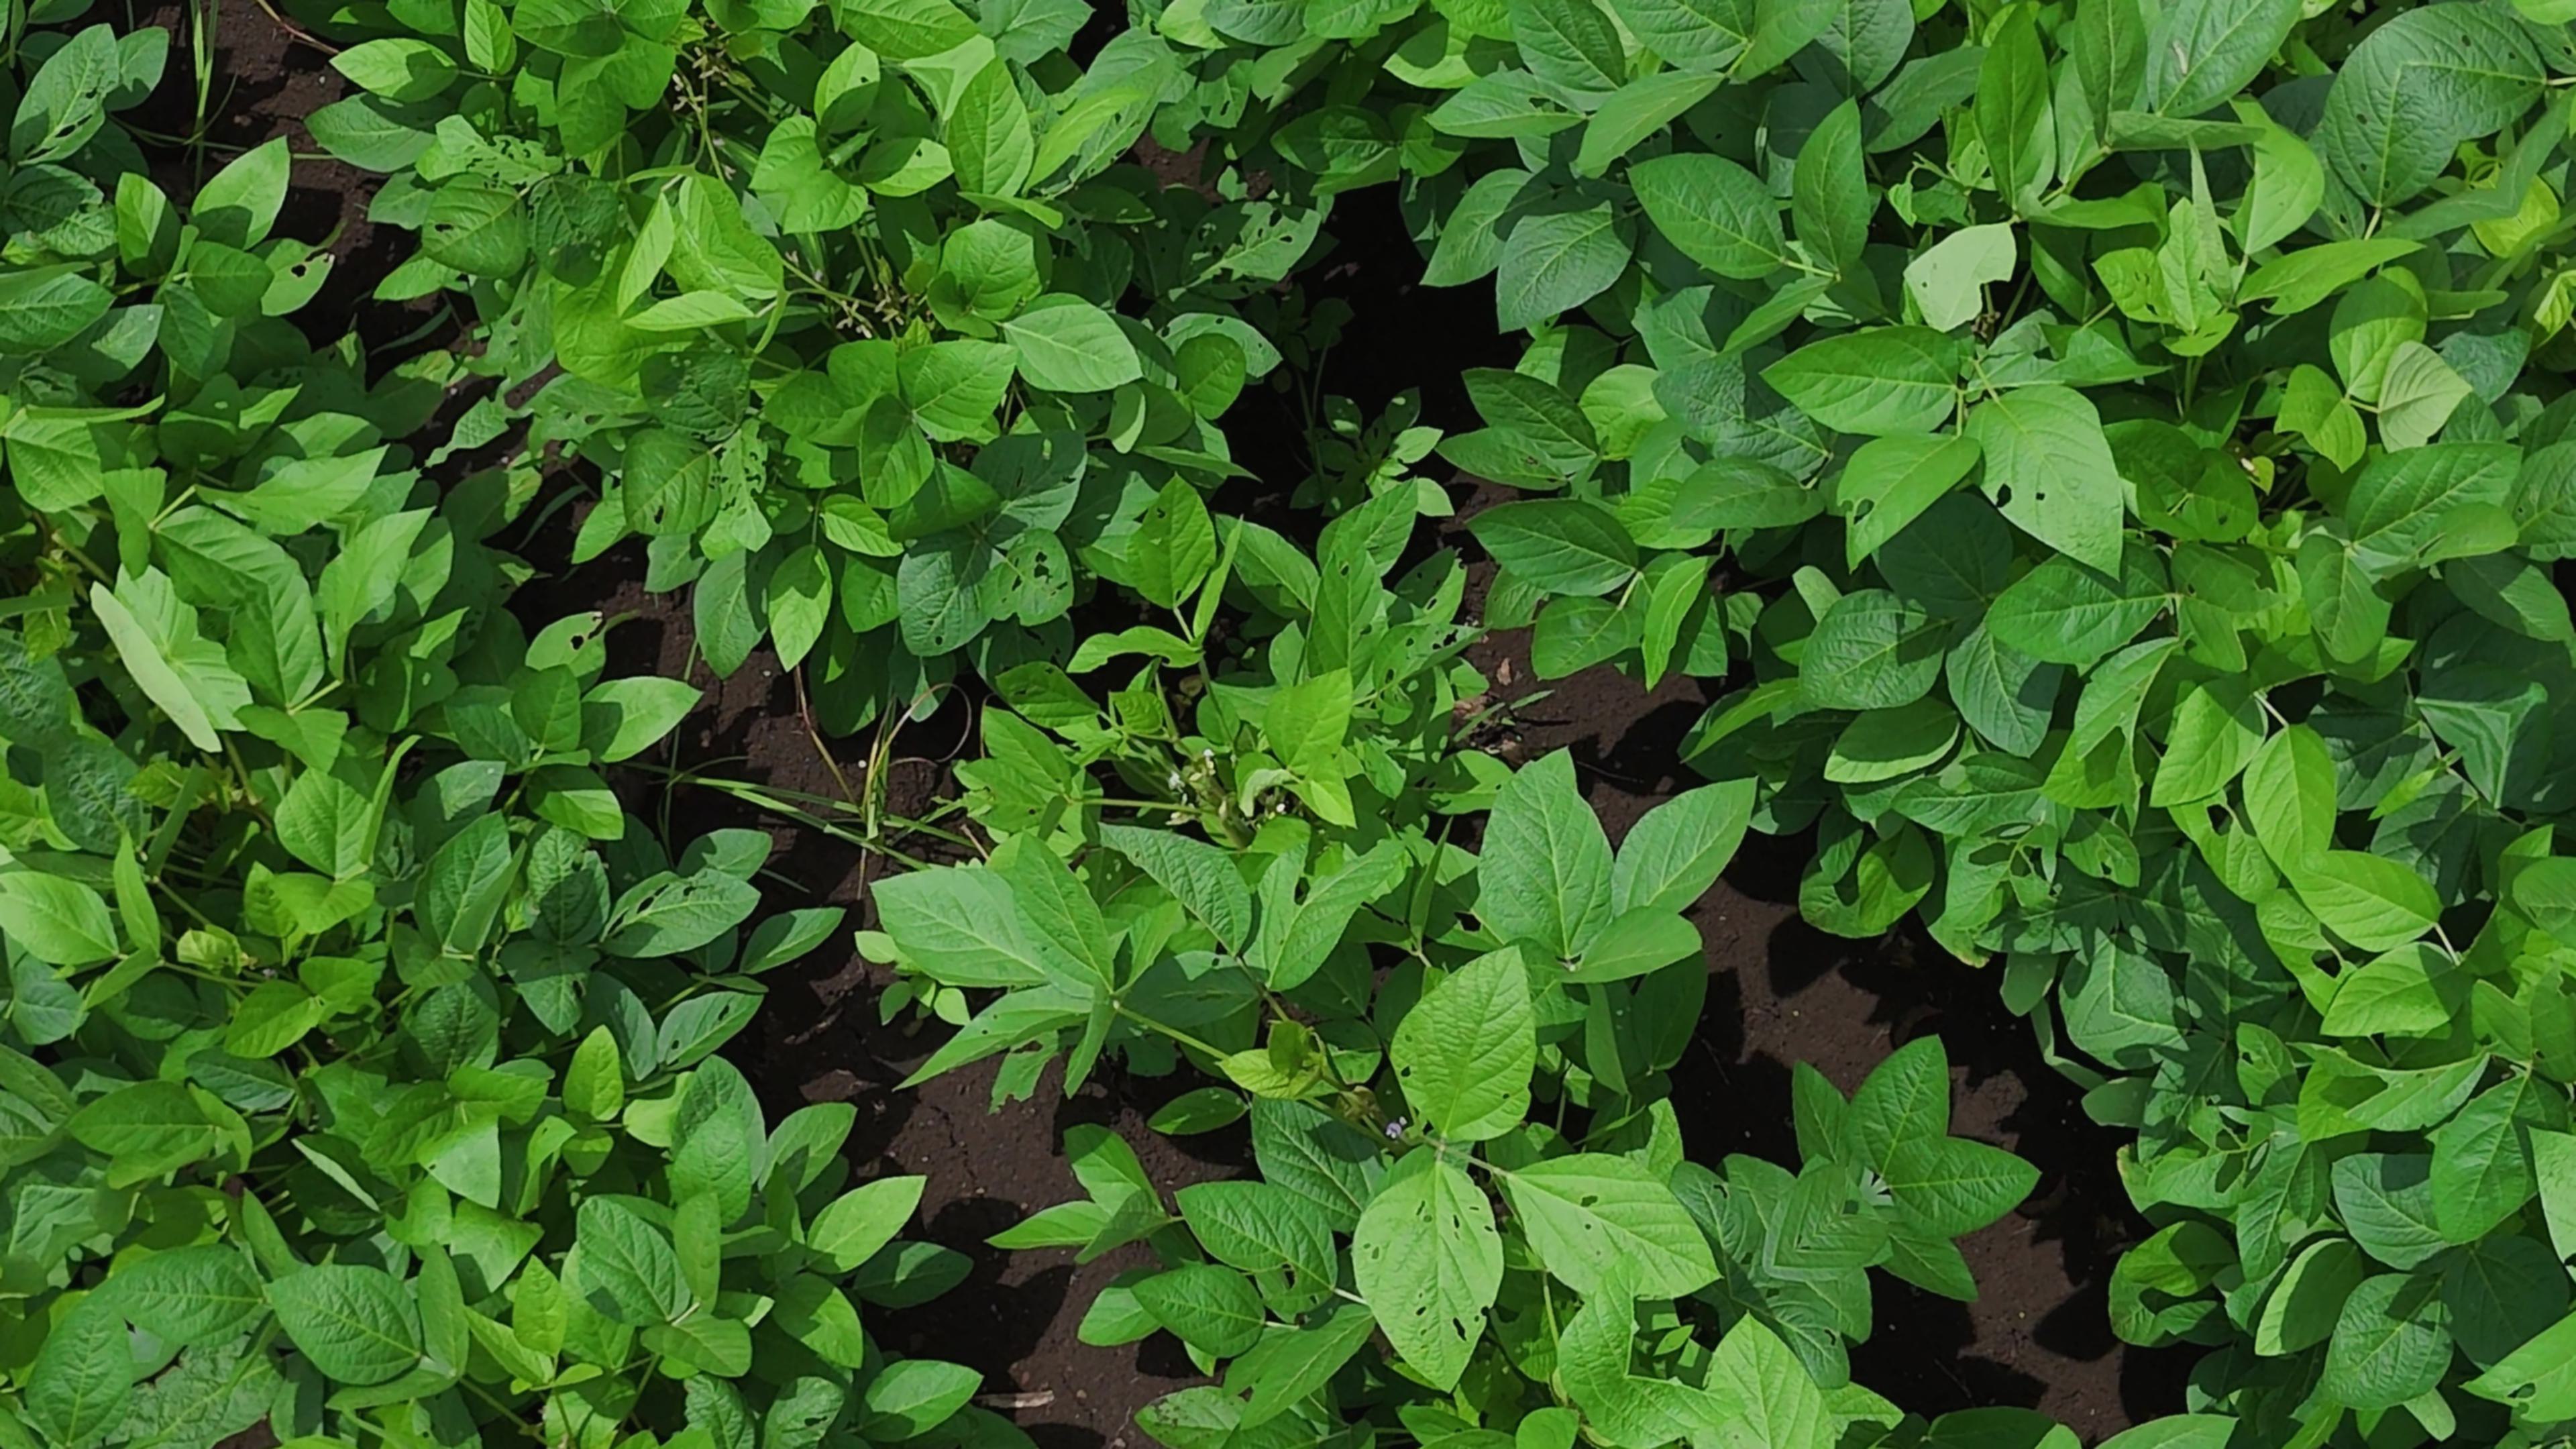
Label: Healthy